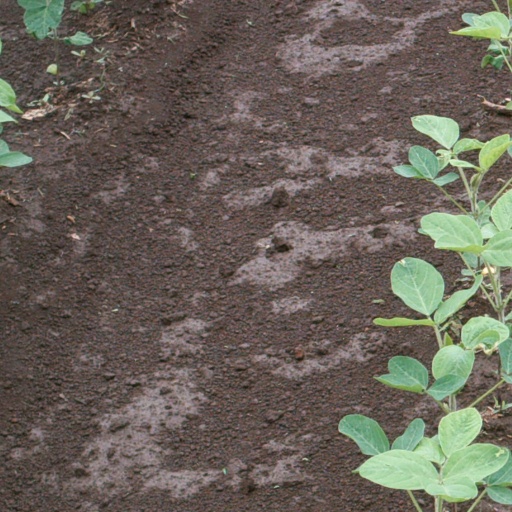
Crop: soybean